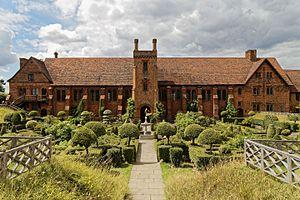
Hatfield Palace dont la construction originelle a été appelée Bishop's Hatfield, est édifiée en 1485 à l'initiative du cardinal et évêque d'Ely John Morton, ministre en chef du roi Henri VII d'Angleterre. Patrimoine national protégé, classé grade I, Hatfield Palace est aujourd'hui l'un des principaux exemples les plus représentatifs de l'architecture anglaise des constructions médiévales en brique. Cet édifice ne doit pas être confondu avec Hatfield House, situé sur le même site à quelques centaines de mètres, mais bâti en 1611 par Robert Cecil et d'architecture jacobéenne.
Cette liste des musées du Hertfordshire, Angleterre contient des musées qui sont définis dans ce contexte comme des institutions qui recueillent et soignent des objets d'intérêt culturel, artistique, scientifique ou historique. leurs collections ou expositions connexes disponibles pour la consultation publique. Sont également inclus les galeries d'art à but non lucratif et les galeries d'art universitaires. Les musées virtuels ne sont pas inclus.
Hatfield est une ville du Hertfordshire, en Angleterre du Sud-Est. Elle est particulièrement connue pour être la terre d'accueil de Hatfield Palace, la résidence royale des Tudor; Hatfield House, la maison séculaire de la famille Cecil; le lieu de naissance du premier jet commercial, le De Havilland Comet et le lieu d'une catastrophe ferroviaire meurtrière en l'an 2000.